Wollemia

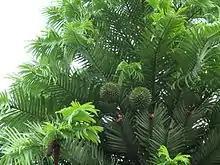
Male and female "W. nobilis" cones

The discovery, on or about 10 September 1994, by David Noble, Michael Casteleyn, and Tony Zimmerman, occurred only because the group had been systematically exploring the area, looking for new canyons. Noble had good botanical knowledge, and quickly recognised the trees as unusual because of the unique bark, and worthy of further investigation.